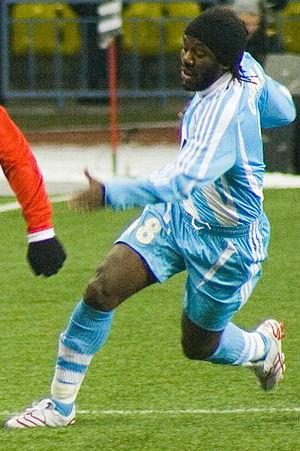
Wilson Oruma, né le 30 décembre 1976 à Warri, est un footballeur international nigérian.